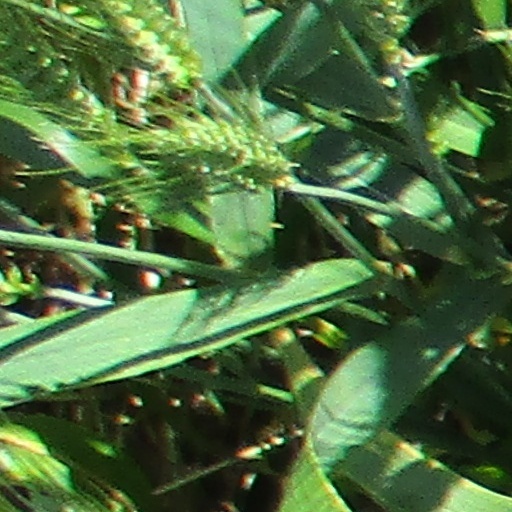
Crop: wheat